Arnold IV, Count of Loon

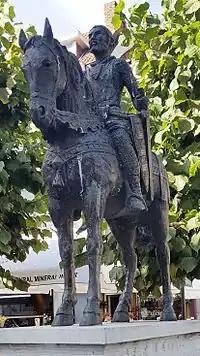
Equestrian statue of Arnold IV in Hasselt, Belgium

Arnold IV of Loon (Looz) (died between November 1272 and October 1273; most likely on February 22, 1273), was Count of Loon from 1227 to 1273 and Count of Chiny (as Arnold II) from 1228 to 1268. He was the son of Gérard III, Count of Rieneck and Cunegonde von Zimmern.